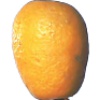
Label: kumquats